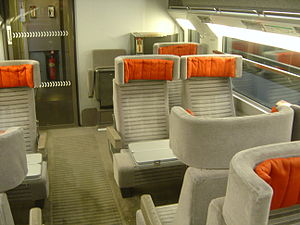
Eurostar
Interiør i Eurostar-toget
Eurostar er et højhastighedstog, som går mellem London og hhv. Paris og Bruxelles. Toget kører gennem Eurotunnelen og er en variant af det franske hurtigtog TGV.